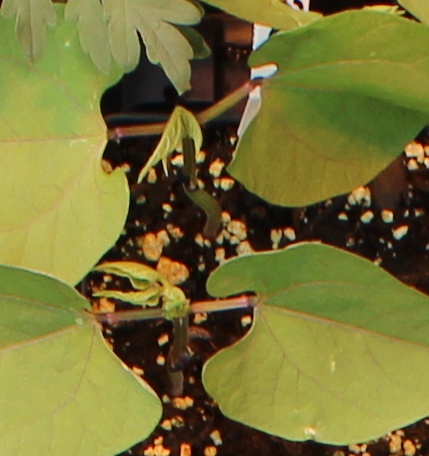
Label: Blackbean